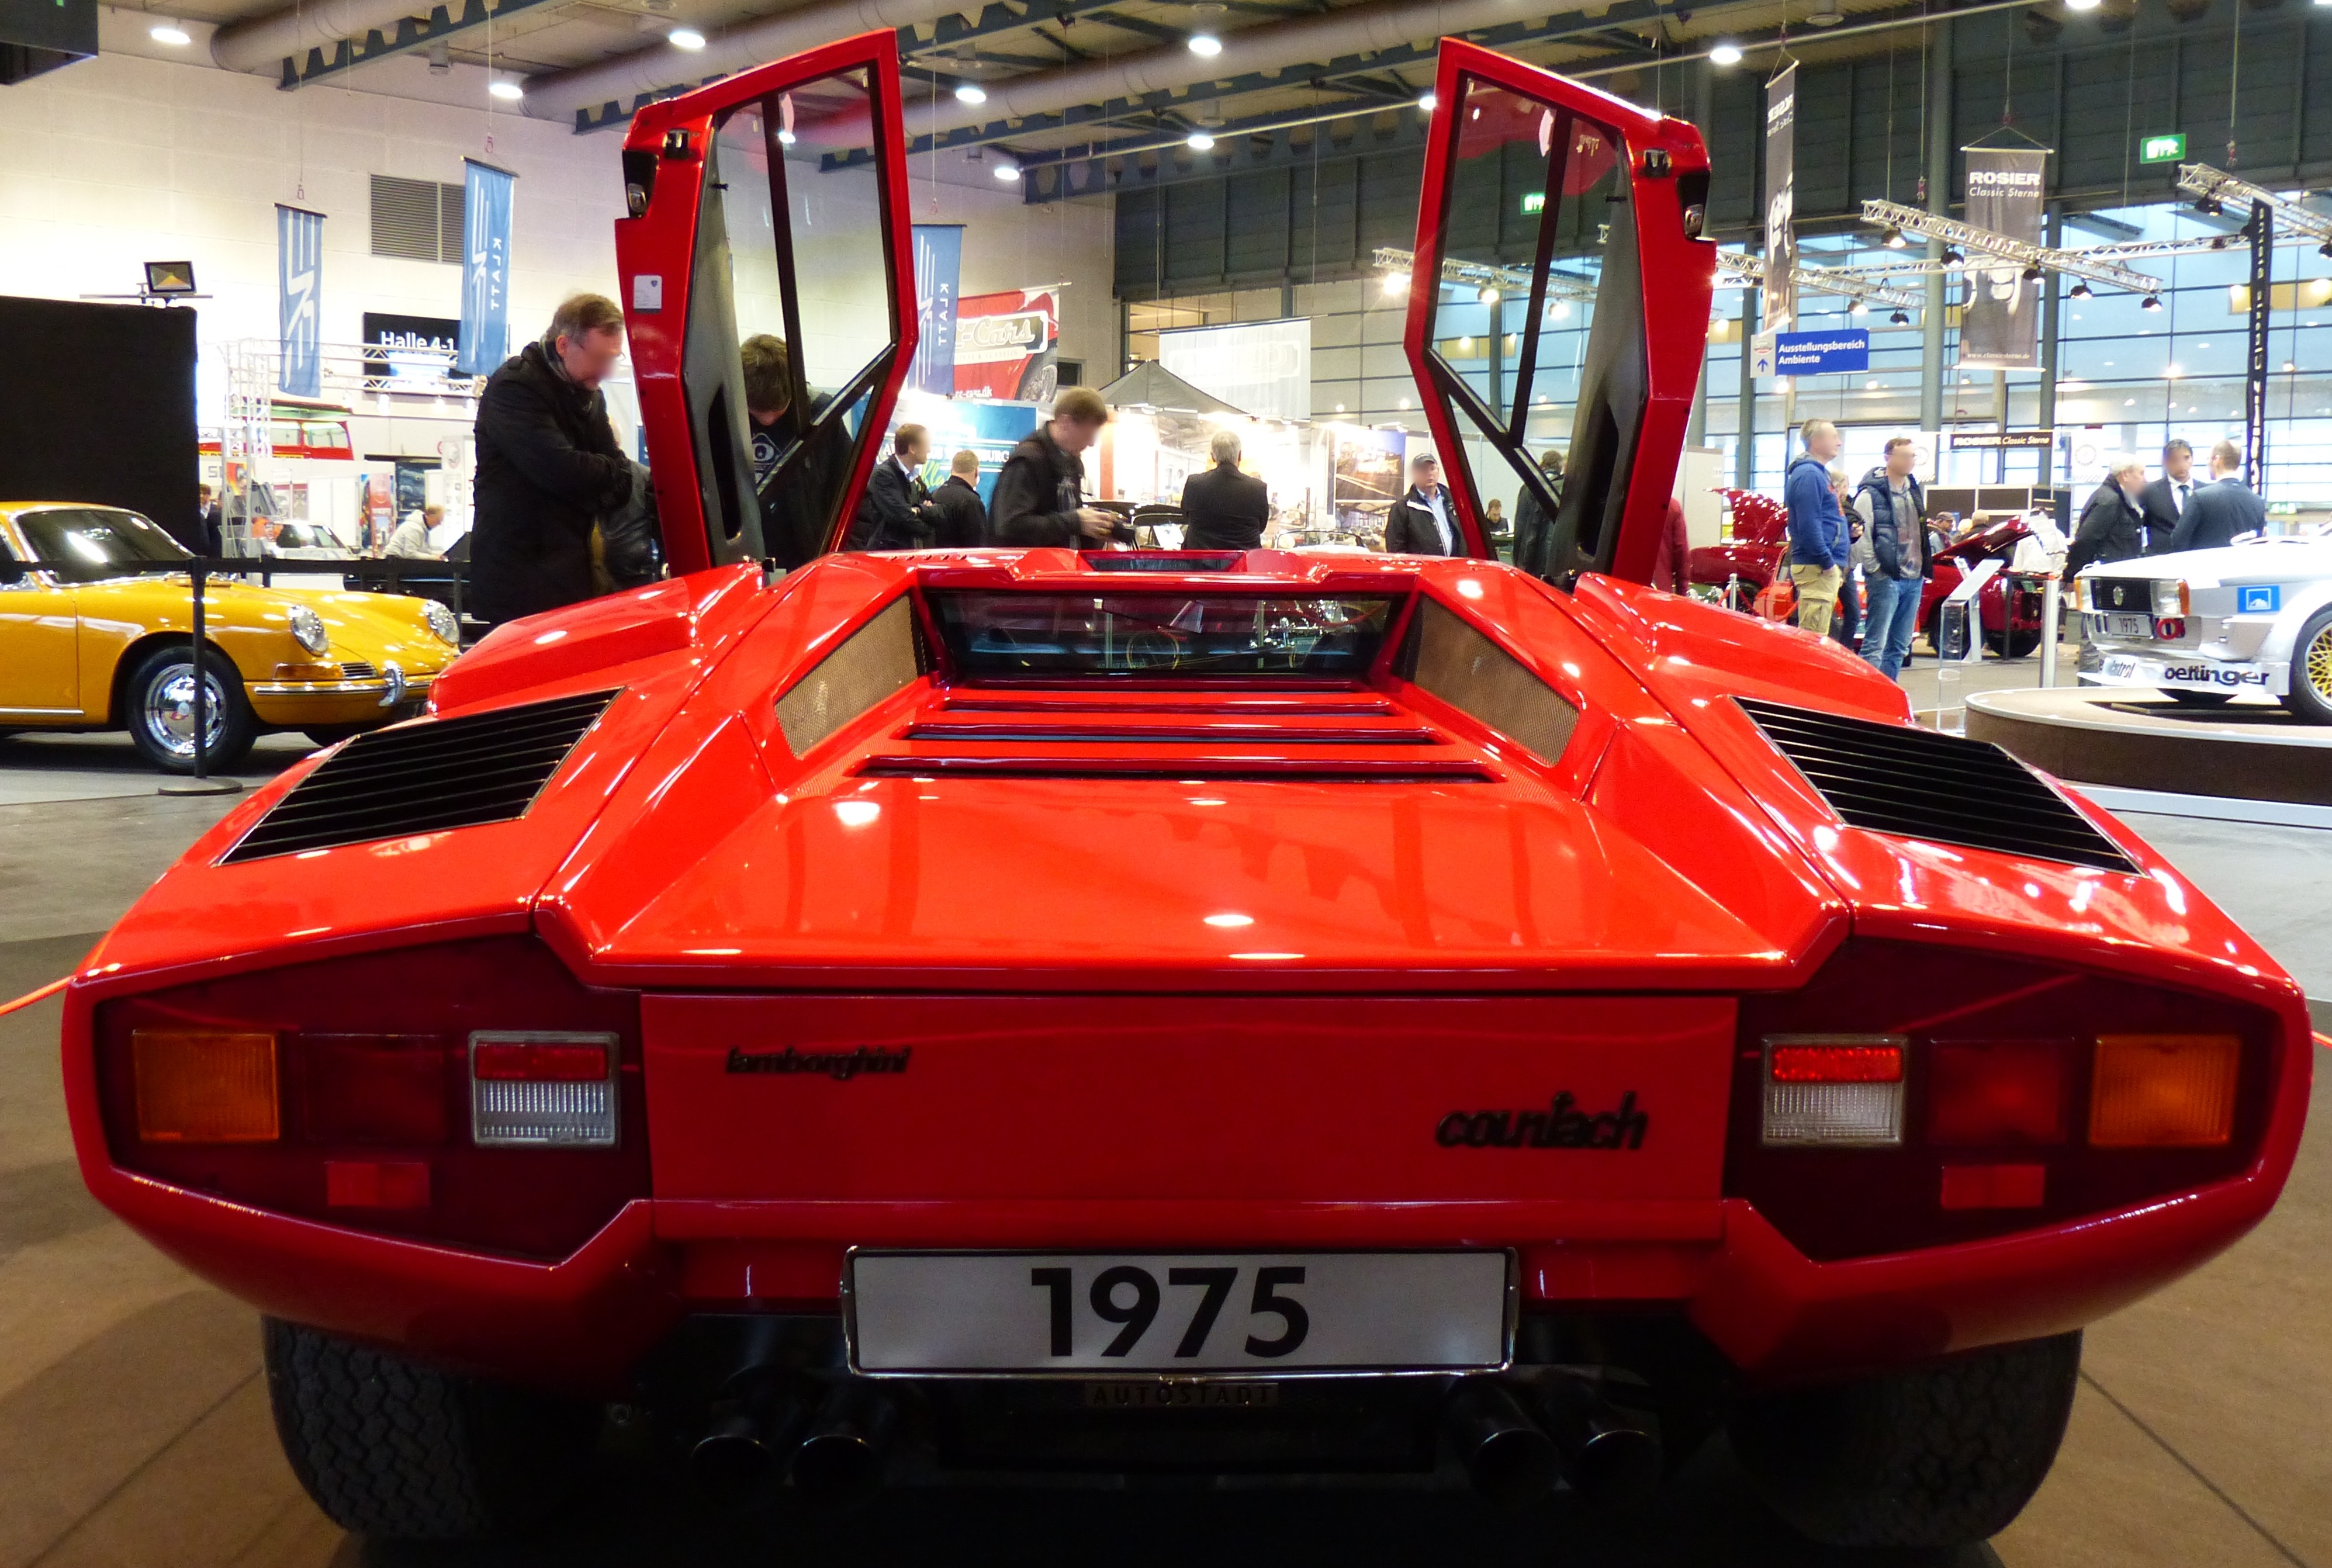
car, vehicle, auto, sports car, race car, supercar, oldtimer, classic, exhibition, fair, historically, lamborghini, old cars, land vehicle, vintage car exhibition, automobile make, luxury vehicle, performance car, lamborghini countach, lamborghini jalpa